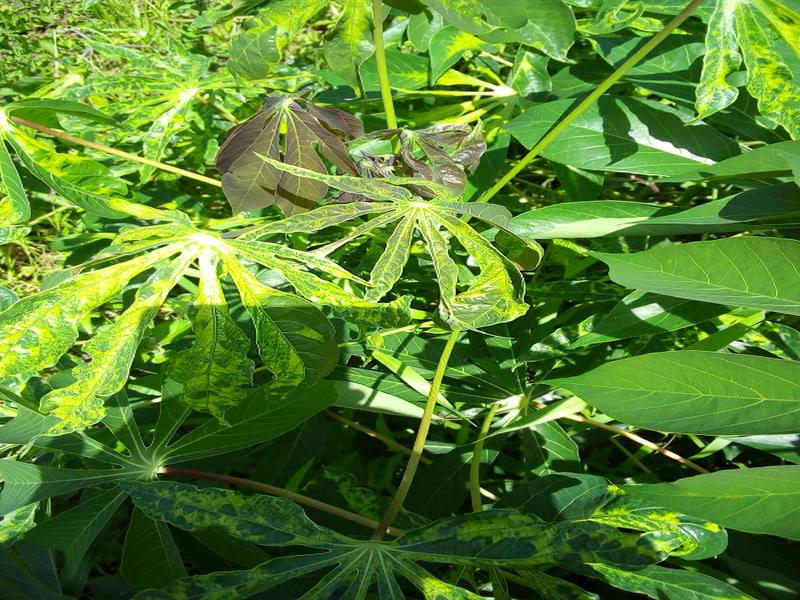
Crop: cassava
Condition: mosaic_disease